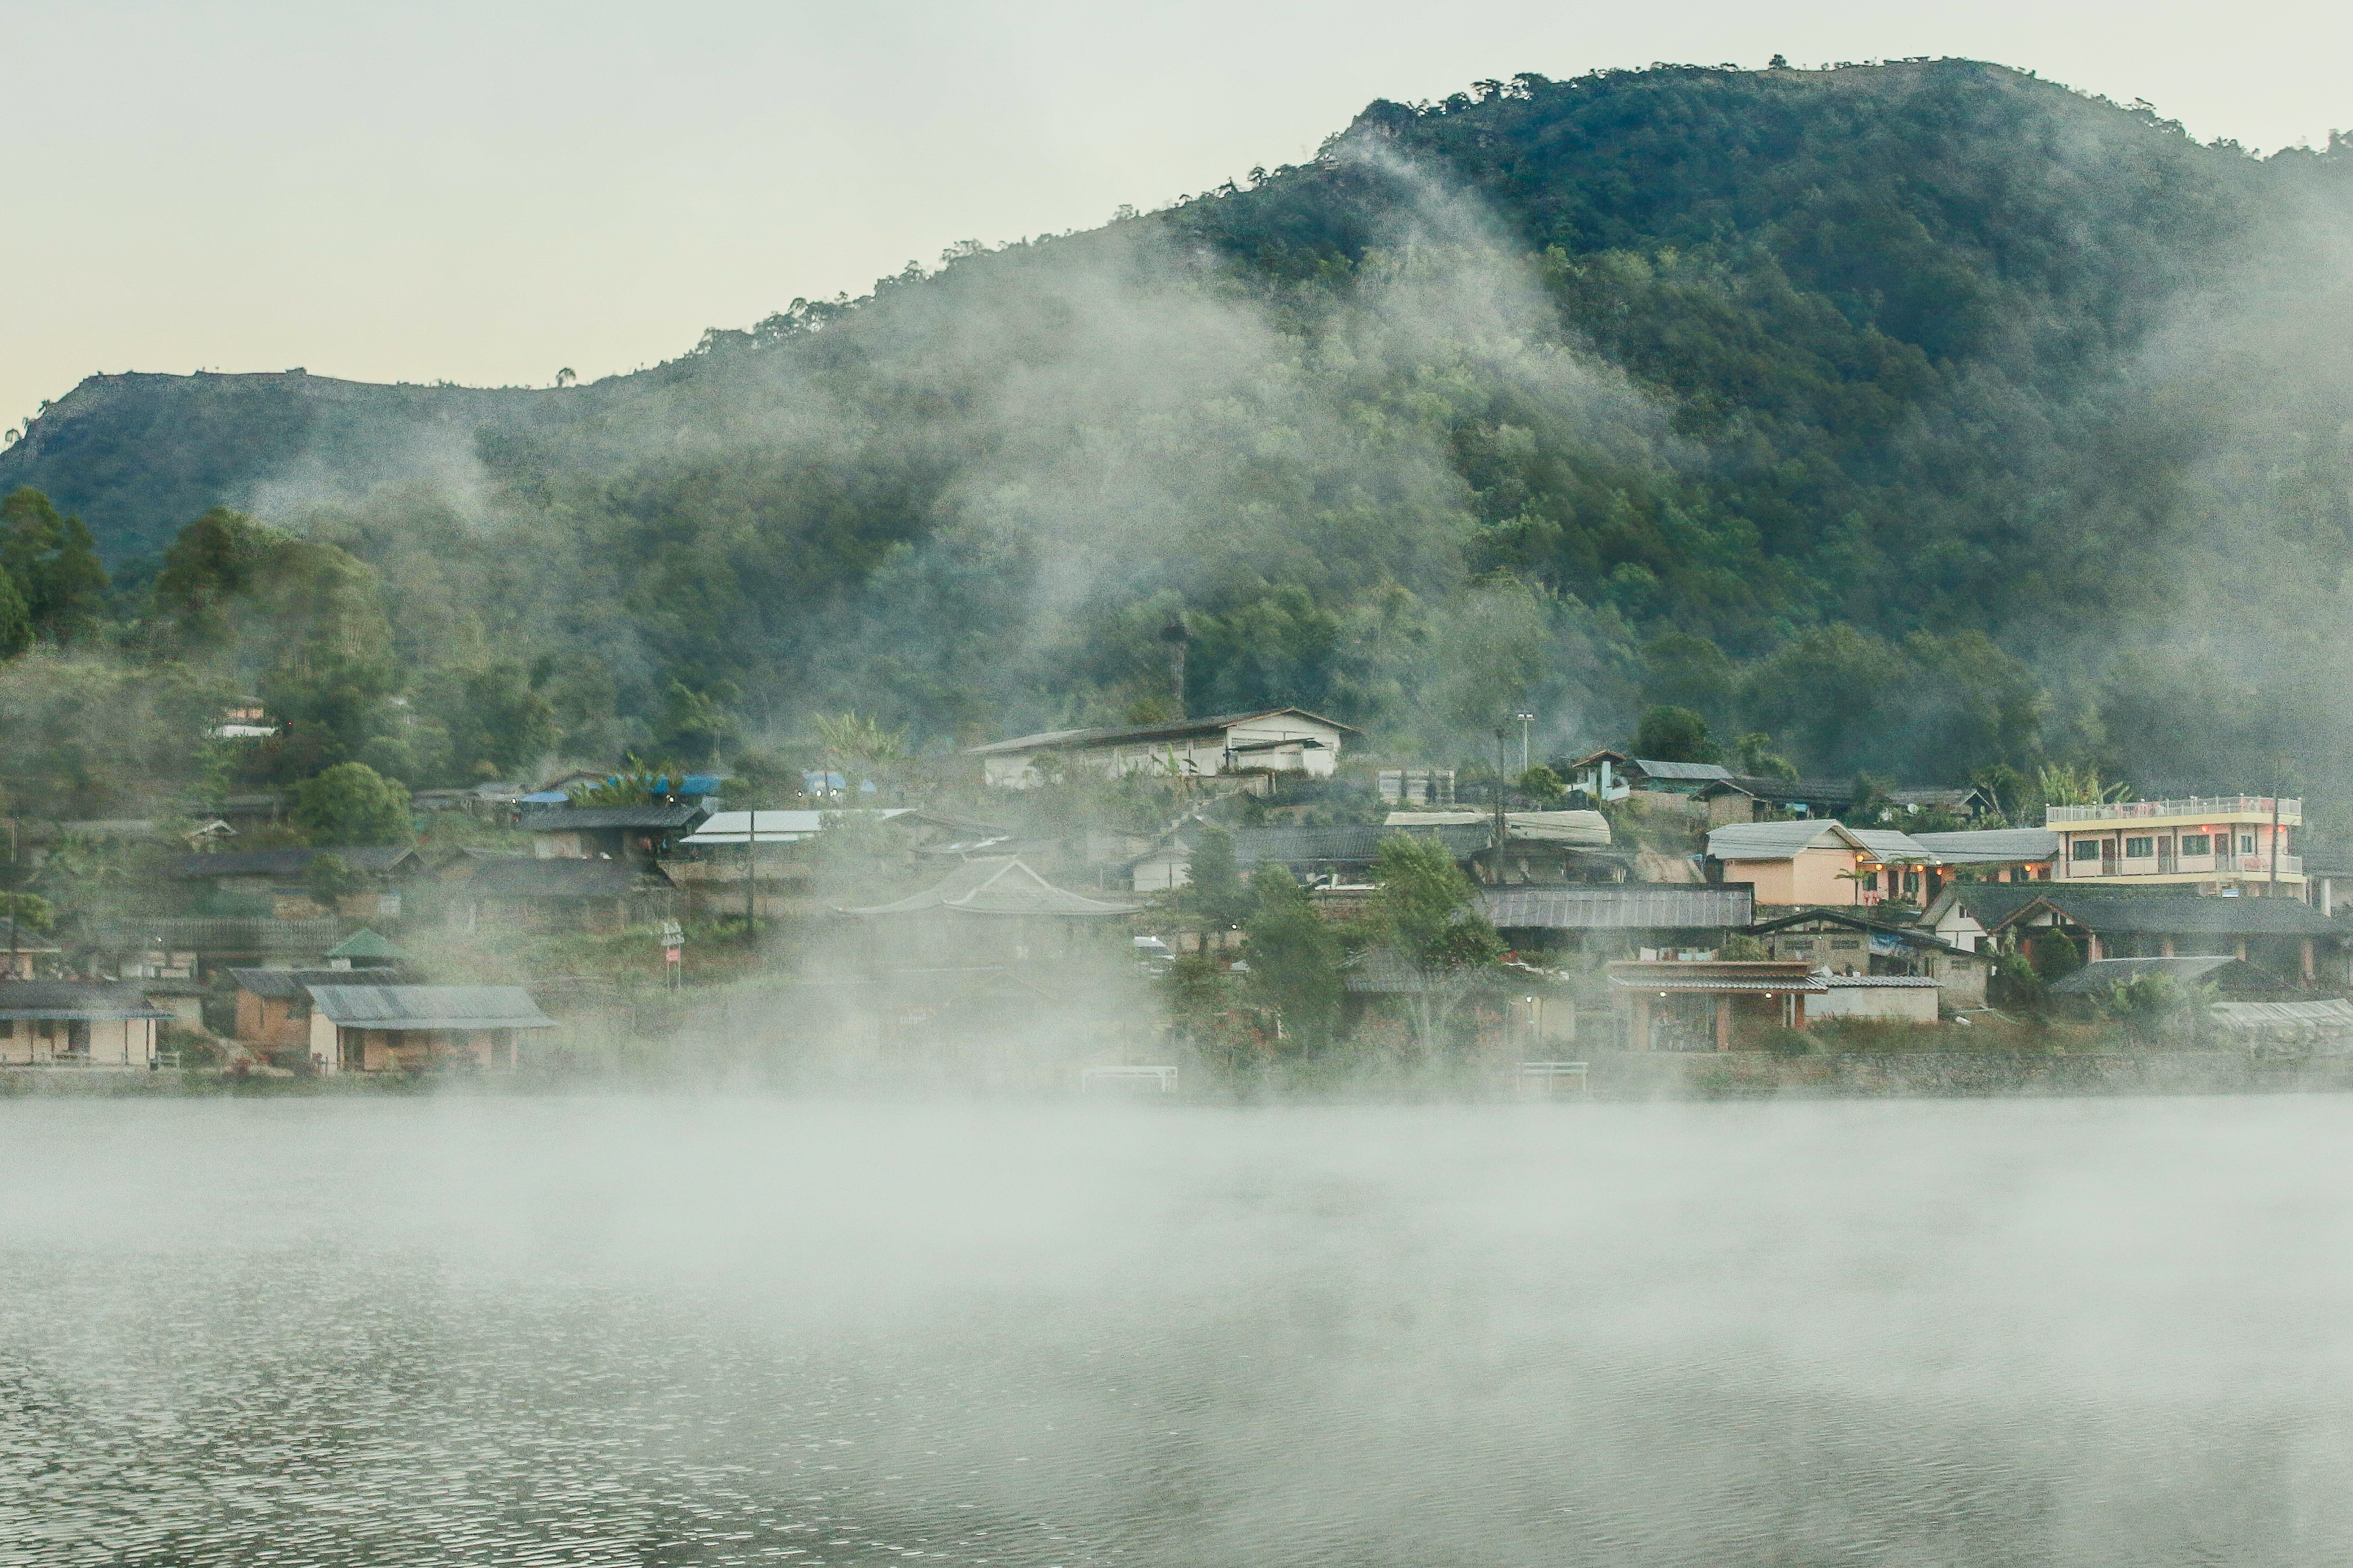
forest, shadow, traveler, sunshine, magnificent, cold, holiday, ban, mist, summer, settlement, mae, beautiful, chinese, tea, mountain, view, son, romantic, design, thailand, national, sunny, village, day, park, sky, green, journey, natural, wallpaper, nature, relax, cool, tree, thai, water, hmong, hong, sunlight, field, light, background, river, travel, lake, landscape, fog, atmospheric phenomenon, smoke, hill station, dust, steam, haze, hill